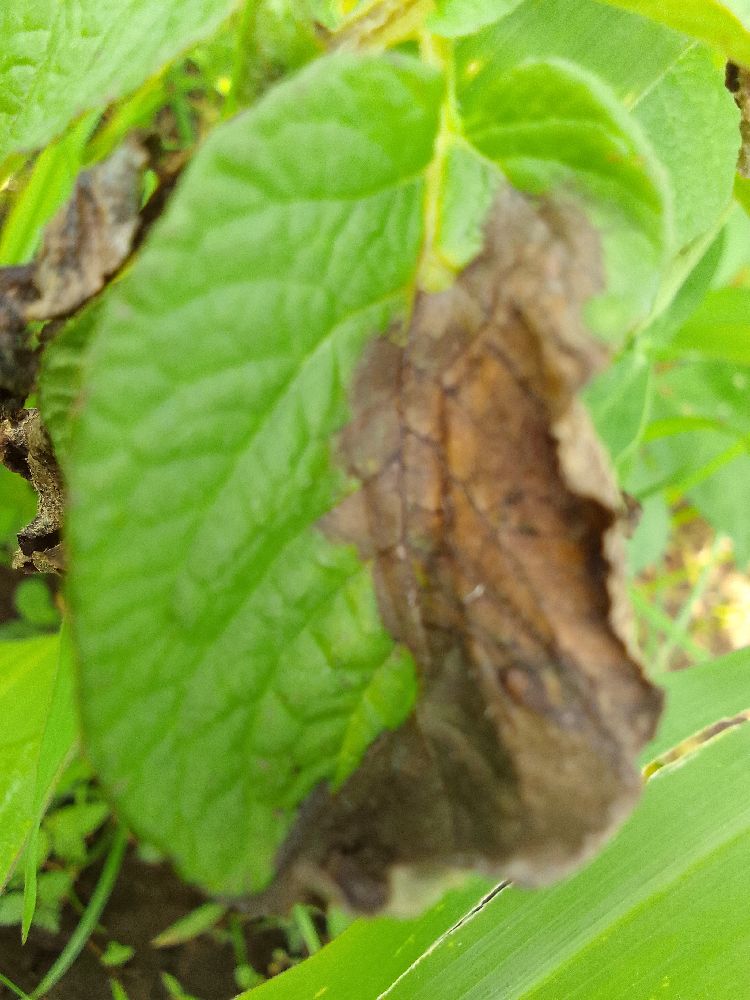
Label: Late blight